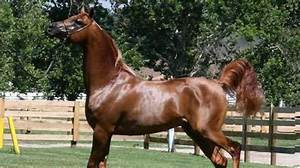
Label: horse